Syair Abdul Muluk

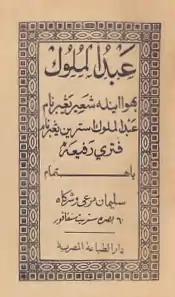
Cover

Sjair Abdoel Moeloek (شَعِيْر عَبْدُالْمُلُوْك; Perfected Spelling: Syair Abdul Muluk) is an 1847 "syair" (poem) credited variously to Raja Ali Haji or his sister Saleha. It tells of a woman who passes as a man to free her husband from the Sultan of Hindustan, who had captured him in an assault on their kingdom. The book, with its theme of gender disguise common to contemporary Javanese and Malay literature, has been read as repositioning the hierarchy of men and women as well as the nobility and servants.